Brumado

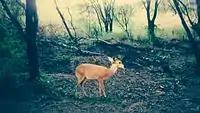

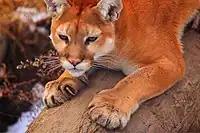

Along the municipality, there are four types of vegetation existing in all Brazilian territorial extent: Ciliar Forest, Cerrado, Rupestre Field and Caatinga, which is the predominant vegetation. In the ridges of the hills and mountains, such as Das Éguas Saw and of Pedra Preta Hill, and on the banks of the rivers are closed and small tropical forests, called "generals". Campos rupestres (in English Rupestrian field), typical vegetation of montane and higmontanes environments, occur at altitudes above 900 m, as is the case again in the Das Éguas Saw and Da Pedra Preta Hill; Is characterized by the predominance of shrubs and/or herbaceous plants, precisely in the mountainous summits of the mountains.